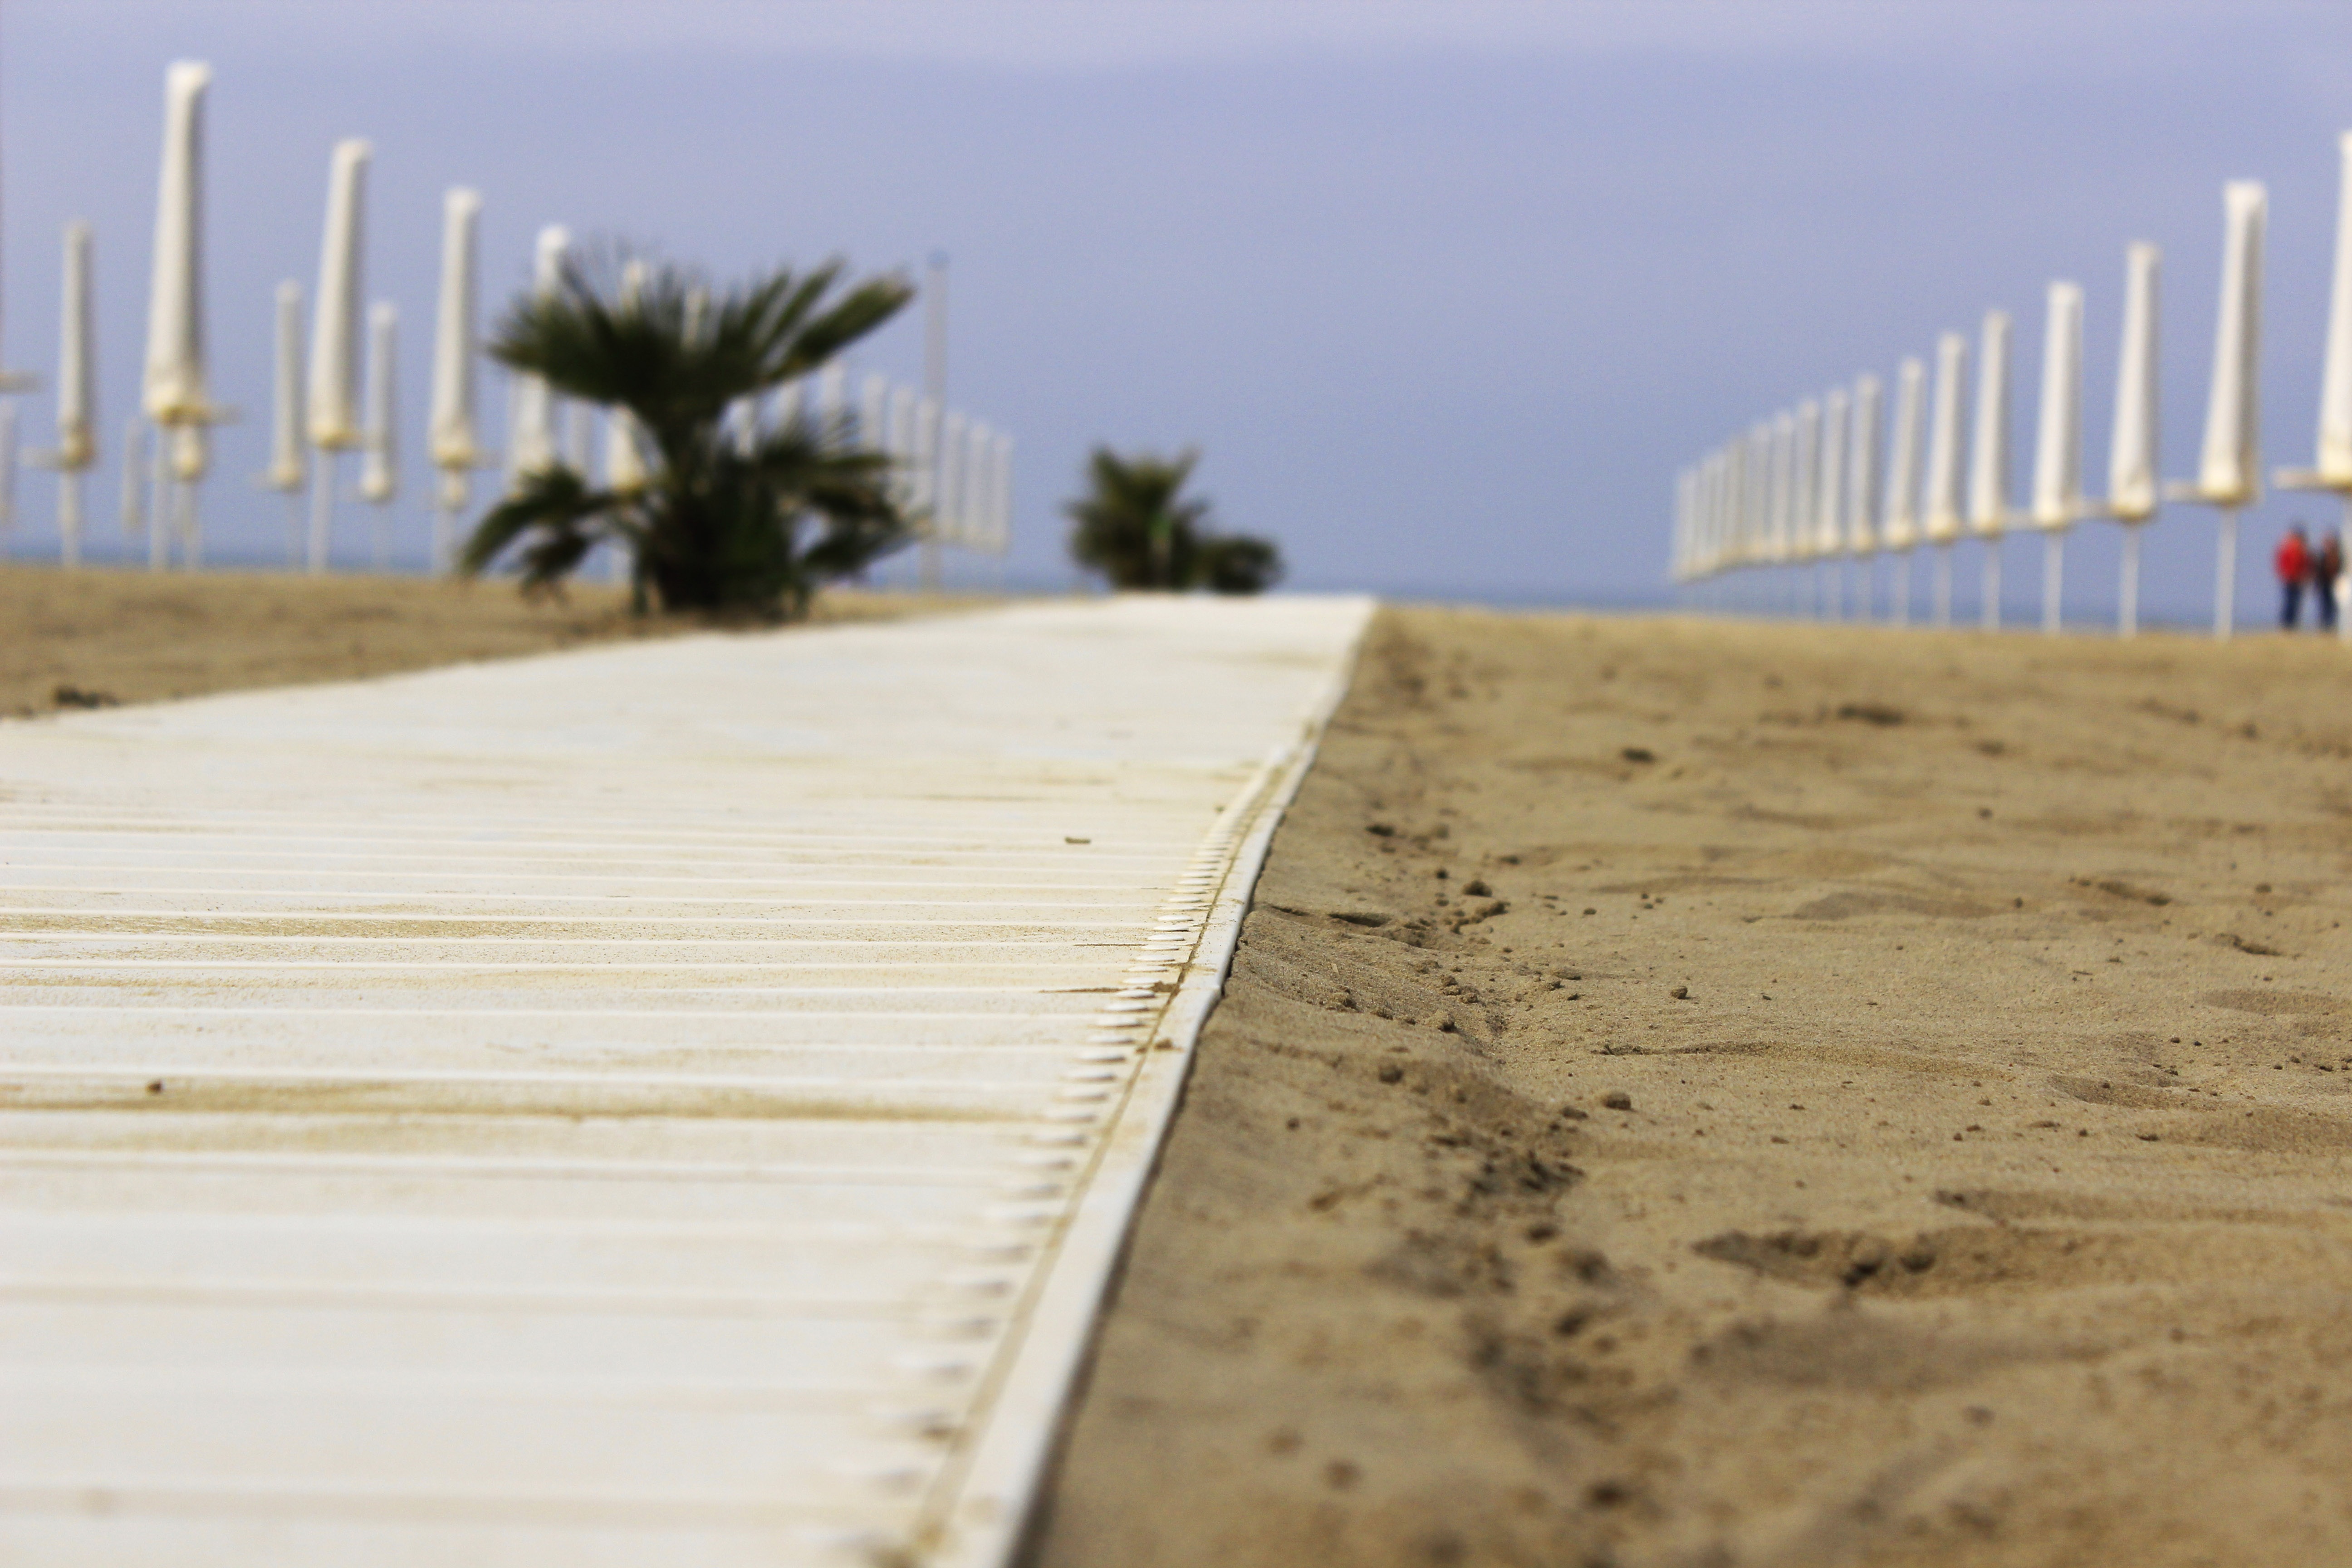
beach, sea, coast, sand, boardwalk, wood, shore, walkway, agriculture, catwalk, umbrellas, habitat, natural environment